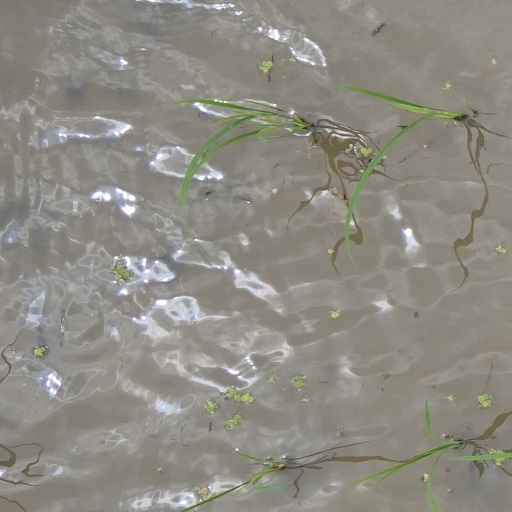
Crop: rice